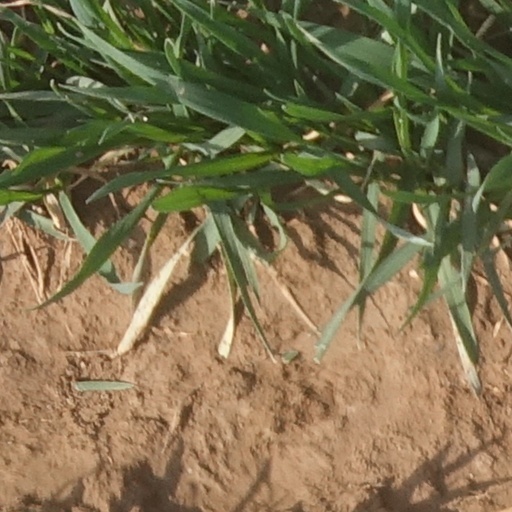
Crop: wheat